Wildlife of Russia

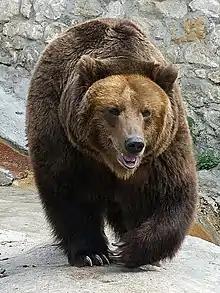
Russian brown bear

Due to extreme weather conditions, wildlife in the tundra is limited. Reindeer, which can endure temperatures down to , thrive here in great numbers; their count is said to be four million. Lemmings are among the rodents present. Other species present include Arctic fox, seals, walruses (near Chukotka), polar bears and whales. In the taiga forests, species include squirrels, chipmunks, voles and lemmings. The carnivores are polecats, brown bear, lynx, wolves, foxes, wolverines and the sable. Elk, a large deer about in height up to the shoulder, are common in this habitat. Steppe animals include wild boar as well as 30 other mammal species. A small antelope species known a saiga antelope is also present but is under threat due to hunting. Animals species in the Caucasus region are tur (two species of mountain goat), bezoar (wild goat) endangered mouflon (mountain sheep), chamois (goat-antelope), Persian leopard, brown bear and bison. Avifauna species are bearded vulture (lammergeier), endangered griffon vulture, imperial eagle, peregrine falcon, goshawk, and snow cock. Spawning salmon are abundant in the rivers of peninsular Kamchatka on account of enrichment of the region by volcanic ash. Other animal species in this region are Kamchatkan brown bears, sea otters, and sea eagles (predators of salmon with wingspan). Avifauna species number 200, including auks, tufted puffins and swans. The Siberian tiger is the most prominent species in Primorsky Krai; as of 2015 there were 480 to 540 remaining. The Amur leopard is also present; only 30 of these exist, and poaching threatens them. Other species include wolves, sables, and Asian black bears. Zov Tigra National Park has been established in this region to aid in conserving these species.